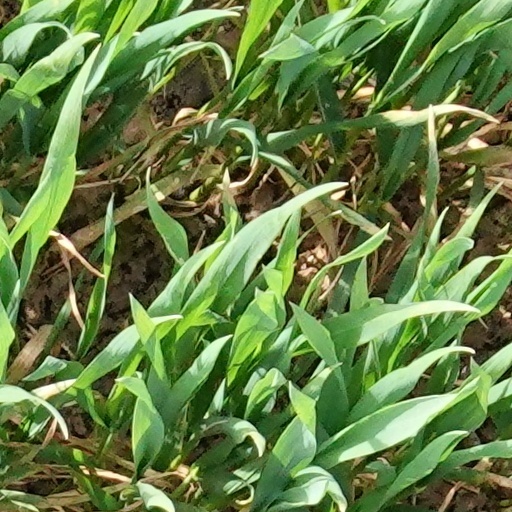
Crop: wheat